Charles Mann (Australian politician)

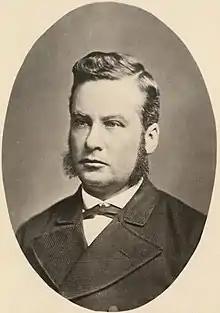

Charles Mann Junior, QC (8 April 1838 – 7 July 1889) was a politician in colonial South Australia, Treasurer of South Australia 1878 to 1881 and four times Attorney-General of South Australia.